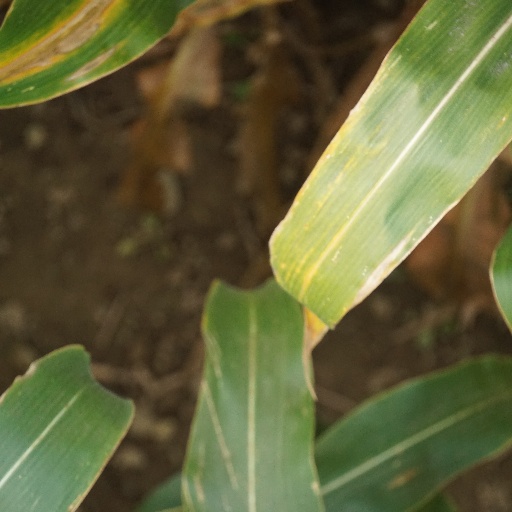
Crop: maize; corn